Bir Radha Sherpa

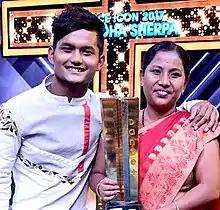
Bir Radha Sherpa with his mother.

Bir Radha Sherpa is an Indian dancer, who is renowned for winning- Dance Plus (season 3) and Dance Champions.